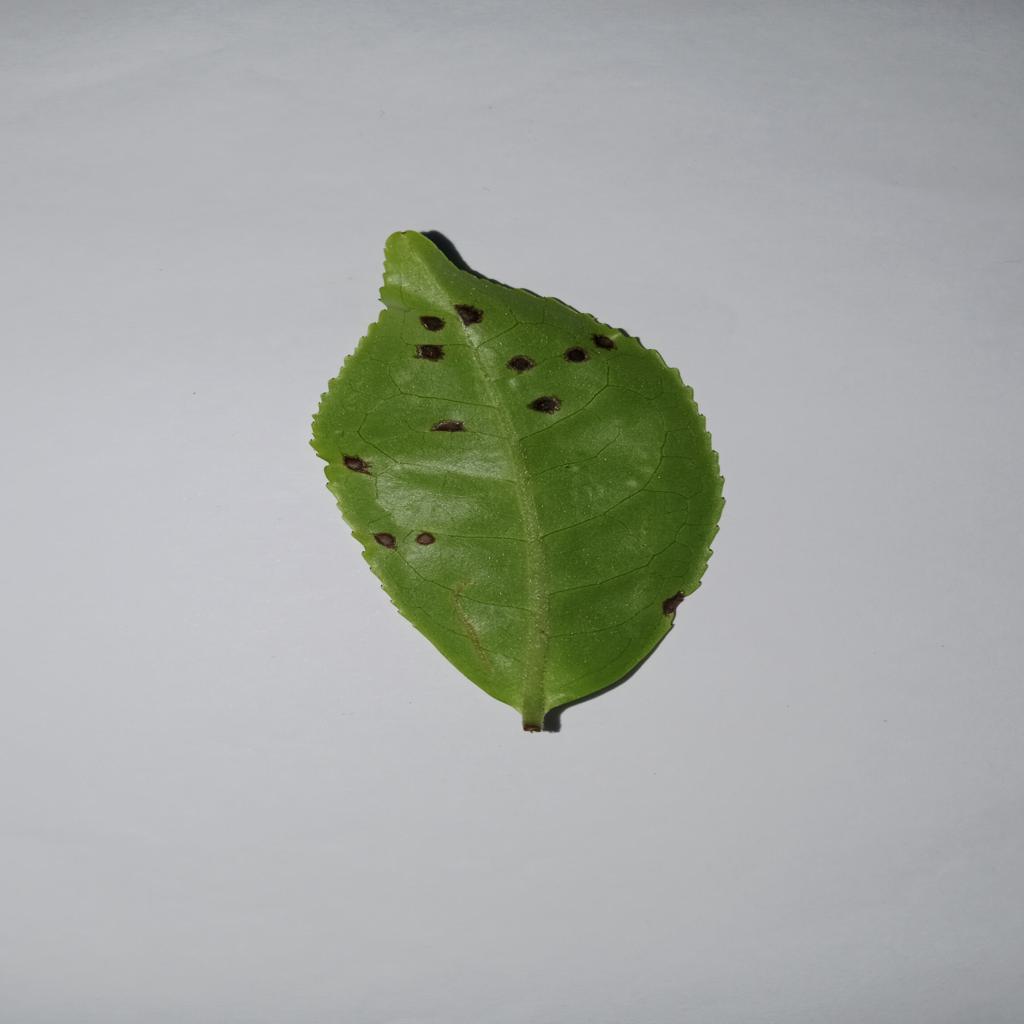
Label: Tea red scab